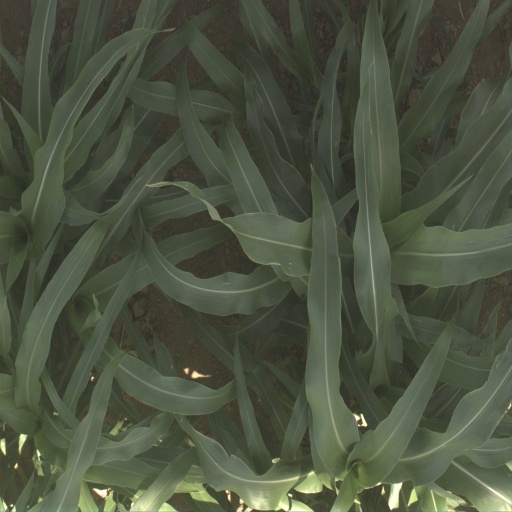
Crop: sorghum